Josh Pitcock

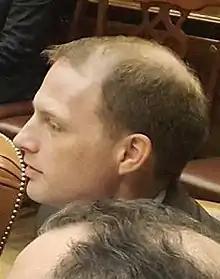
Pitcock in 2017

Joshua Matthew Pitcock is an American political operative who served as chief of staff to Mike Pence, the Vice President of the United States, from January 2017 to July 2017. Pitcock has also been Assistant to the President. He was a member of Donald Trump's 2016 presidential transition team.